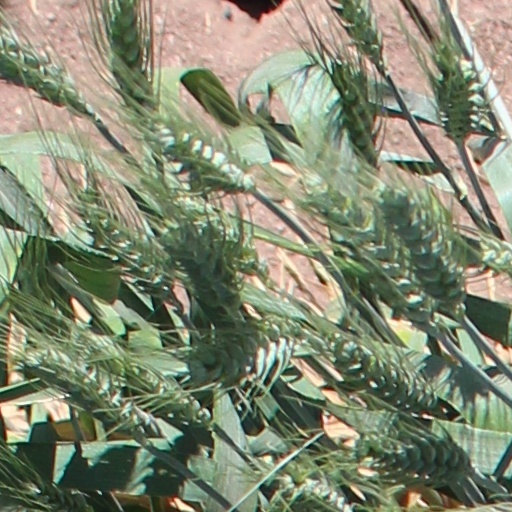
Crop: wheat